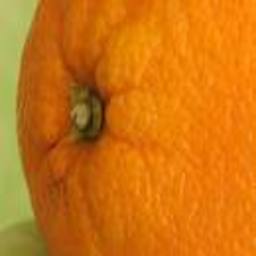
Label: Orange